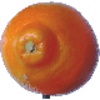
Label: tangelo